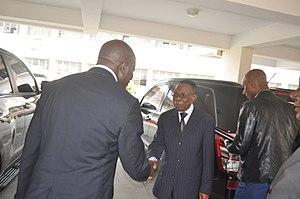
Mbuyu denis DG ENF et Henri Yav Mulang Ministre Finances Congo RD
Denys Mbuyu Manga, né le 20 novembre 1939 à Kabalo dans la région du Katanga de la République démocratique du Congo, est un intellectuel congolais, professeur de droit, nommé le 28 mai 2007, ministre du Commerce extérieur par le Président de la République démocratique du Congo Joseph Kabila Kabange, poste qu'il va occupé jusqu'au 10 octobre 2008